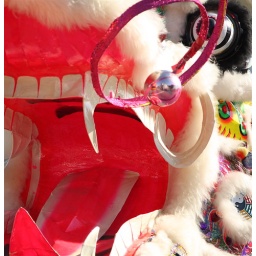
look for the reflection in the silver ball